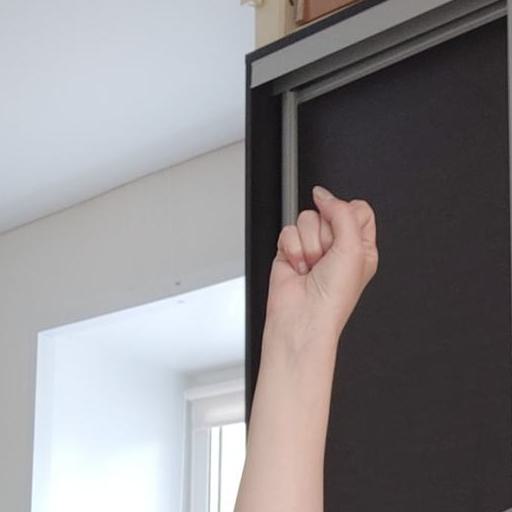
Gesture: fist